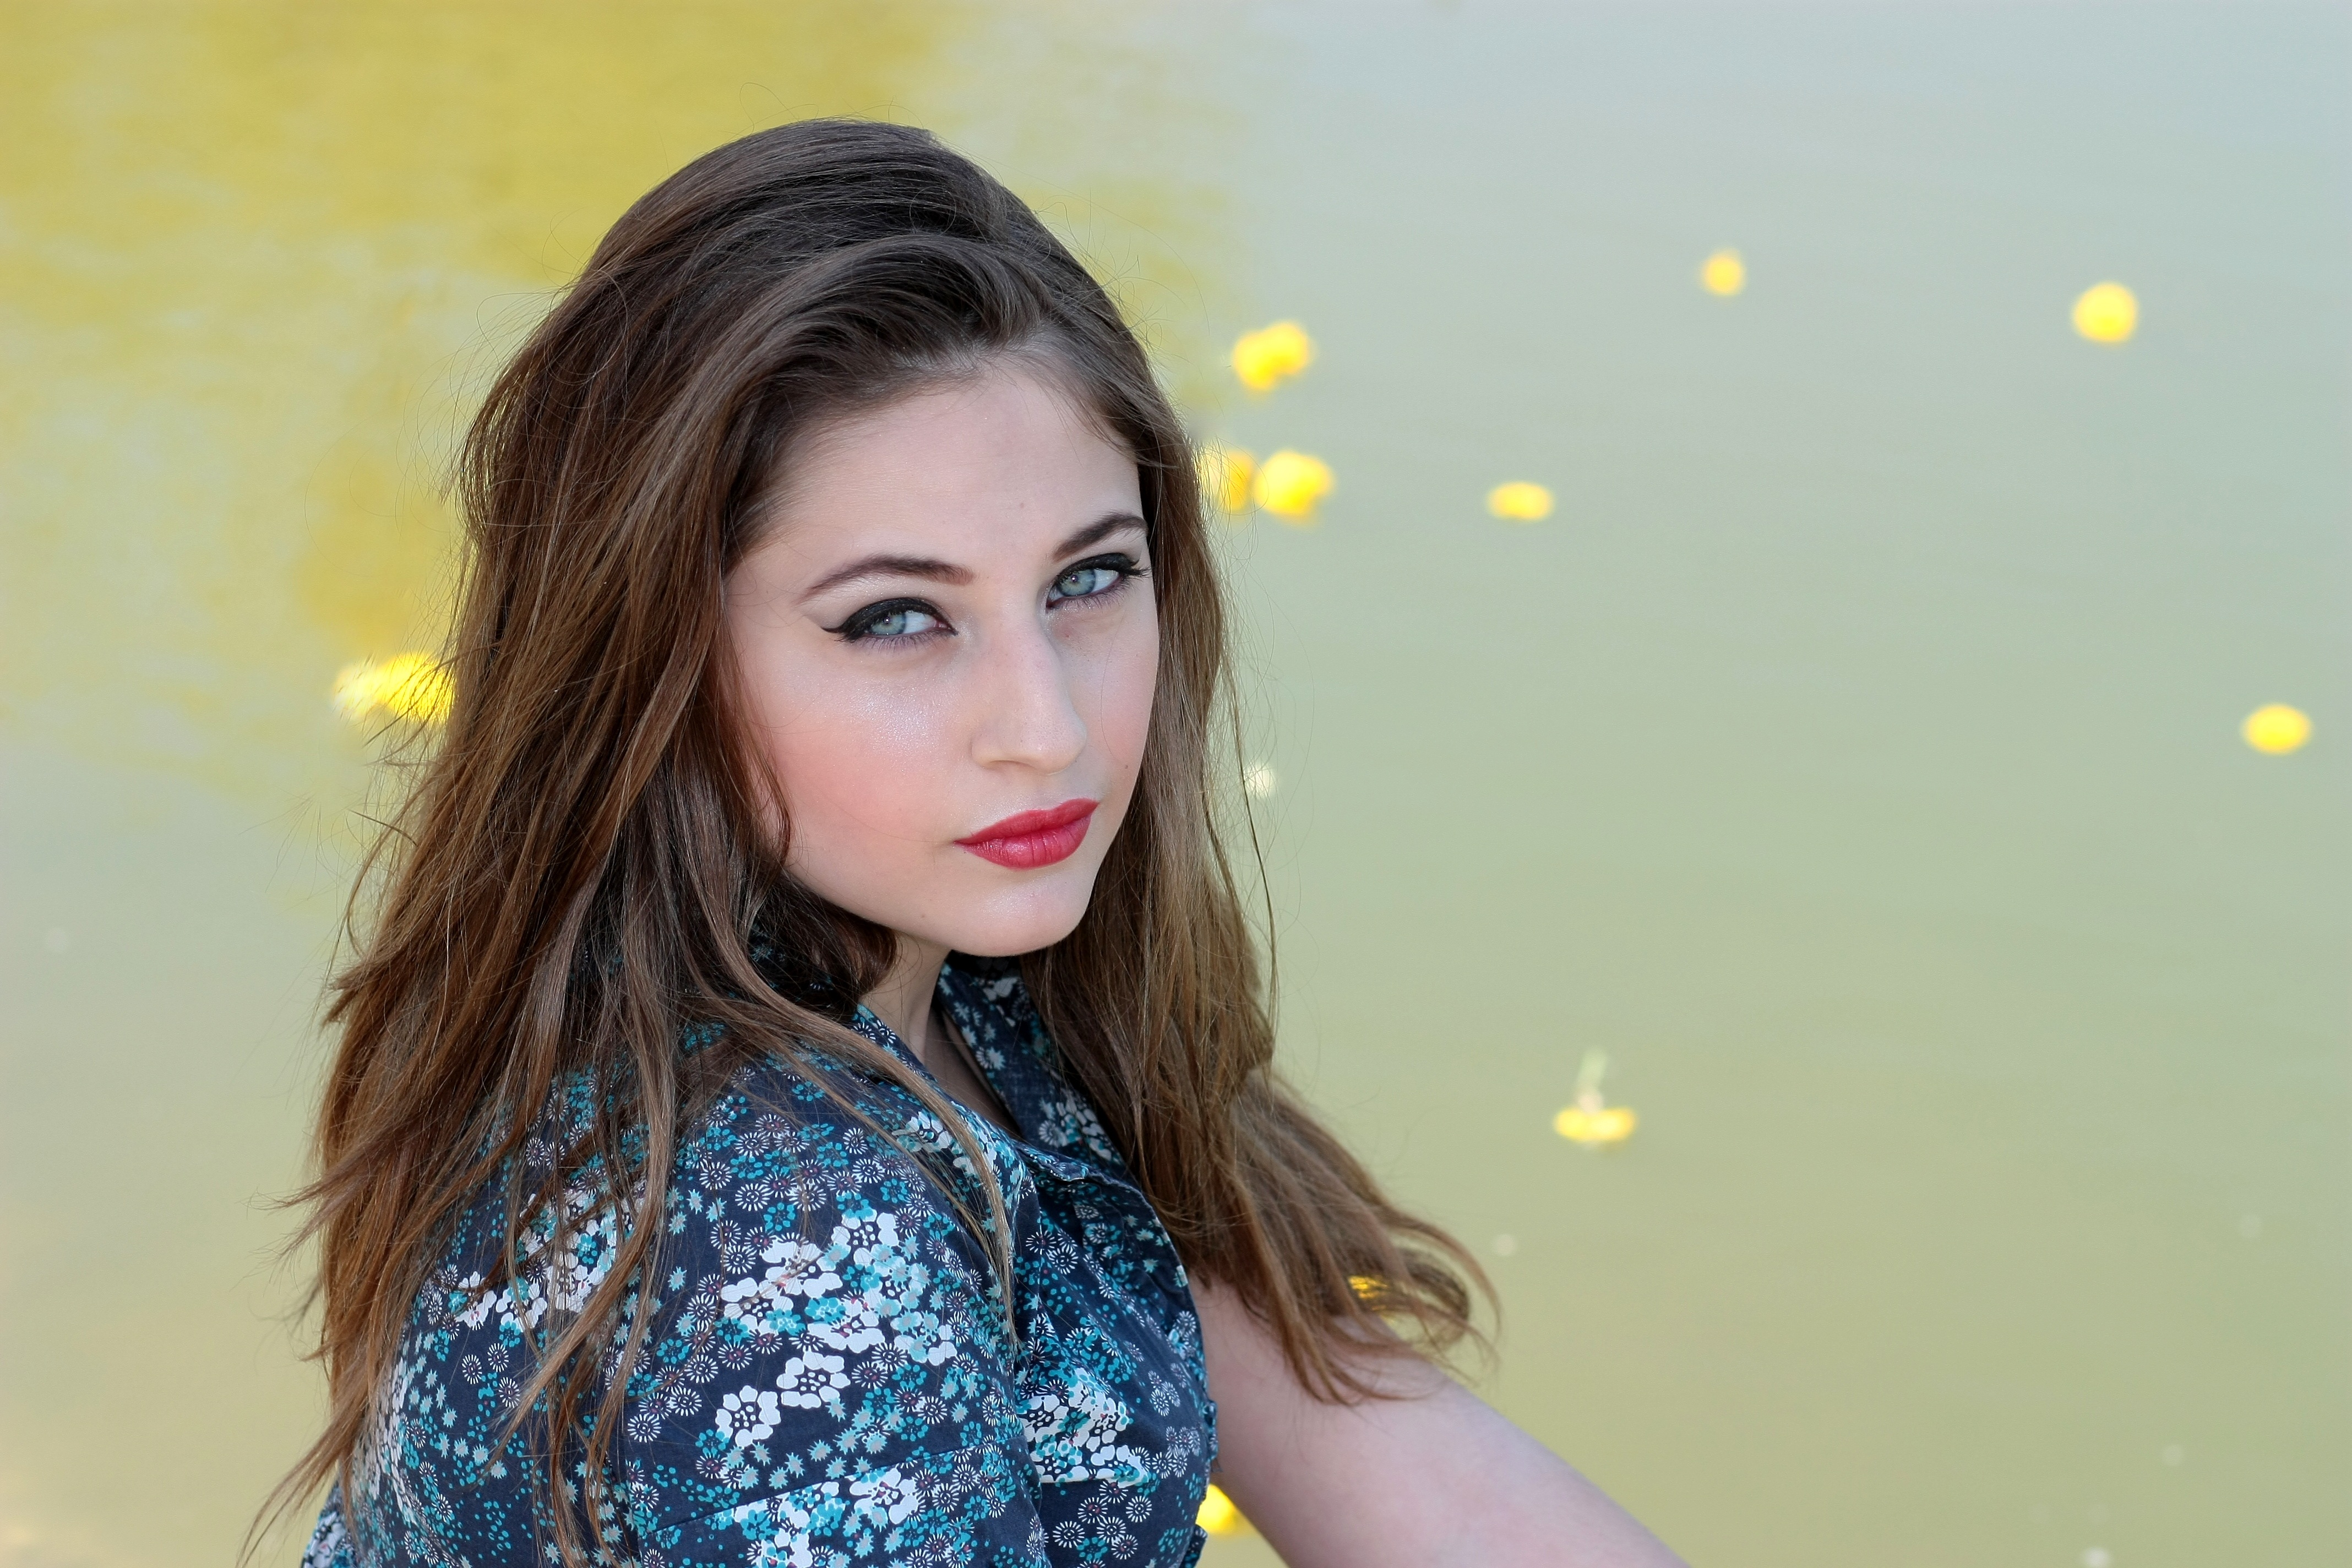
water, nature, person, girl, woman, hair, photography, lake, portrait, model, fashion, lady, facial expression, lip, hairstyle, smile, long hair, flowers, black hair, face, nose, dress, eye, head, skin, beauty, abdomen, photo shoot, brown hair, portrait photography